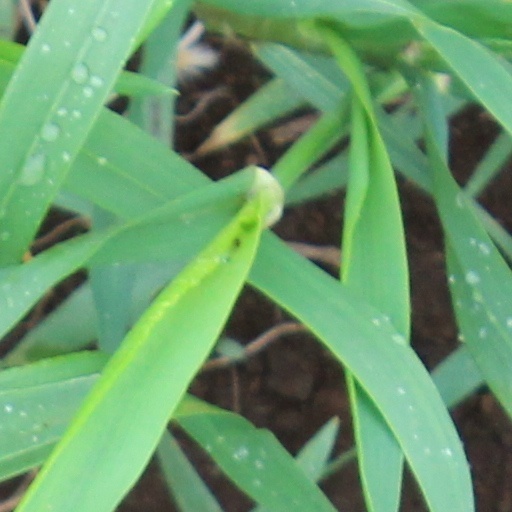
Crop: wheat